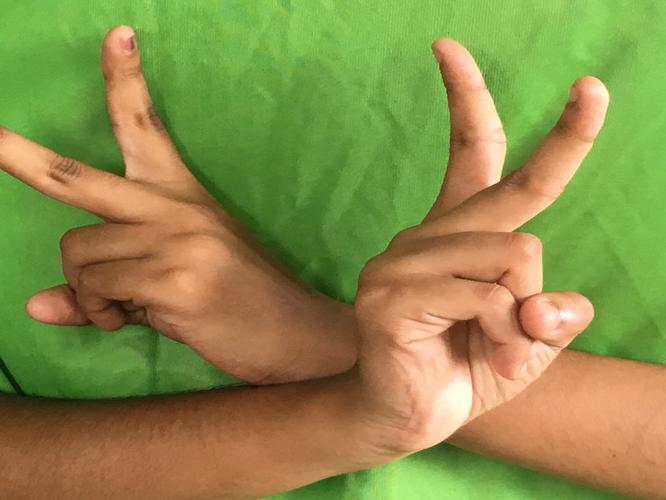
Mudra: Kartariswastika
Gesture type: double_hand